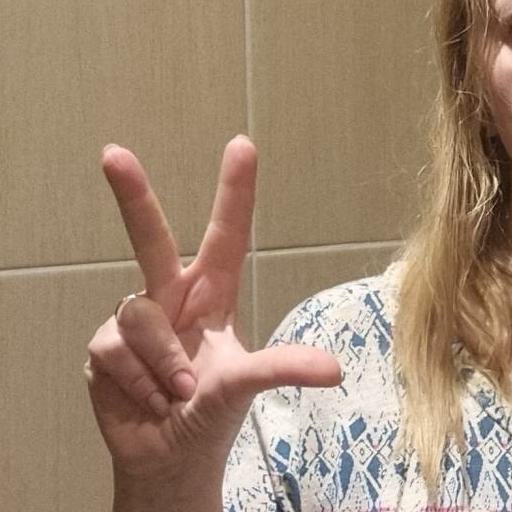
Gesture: three2